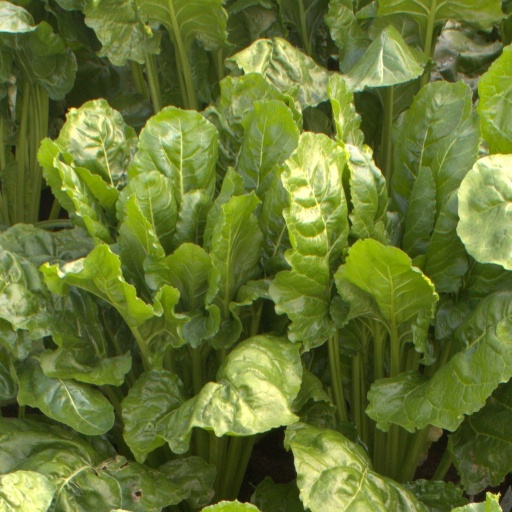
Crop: sugar beet